Westkapelle, Netherlands

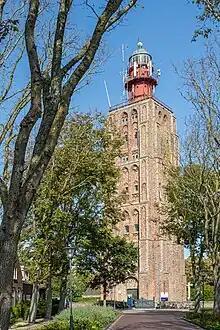
Tall lighthouse of Westkapelle

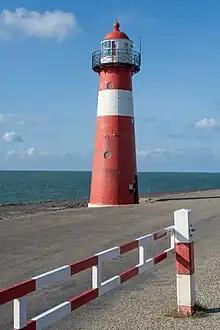
Short lighthouse of Westkapelle

The oldest lighthouse, built 1458–1470, tall, visible from and standing prominently at the entrance to the village, is the remainder of a church that burned down in the 18th century. In 1818 the light was added to the top.